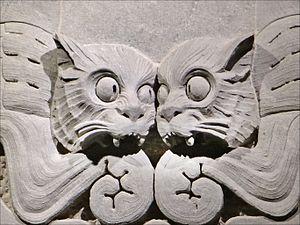
Chapiteau du hall jugenstil (art nouveau) de l'Uschakoff Building, conçu en 1903, par les architectes Lars Sonck et Valter Jung. Le hall est aujourd'hui occupé par une cafétéria après avoir été affectée à la maison du tourisme d'Helsinki qui est restée à proximité.